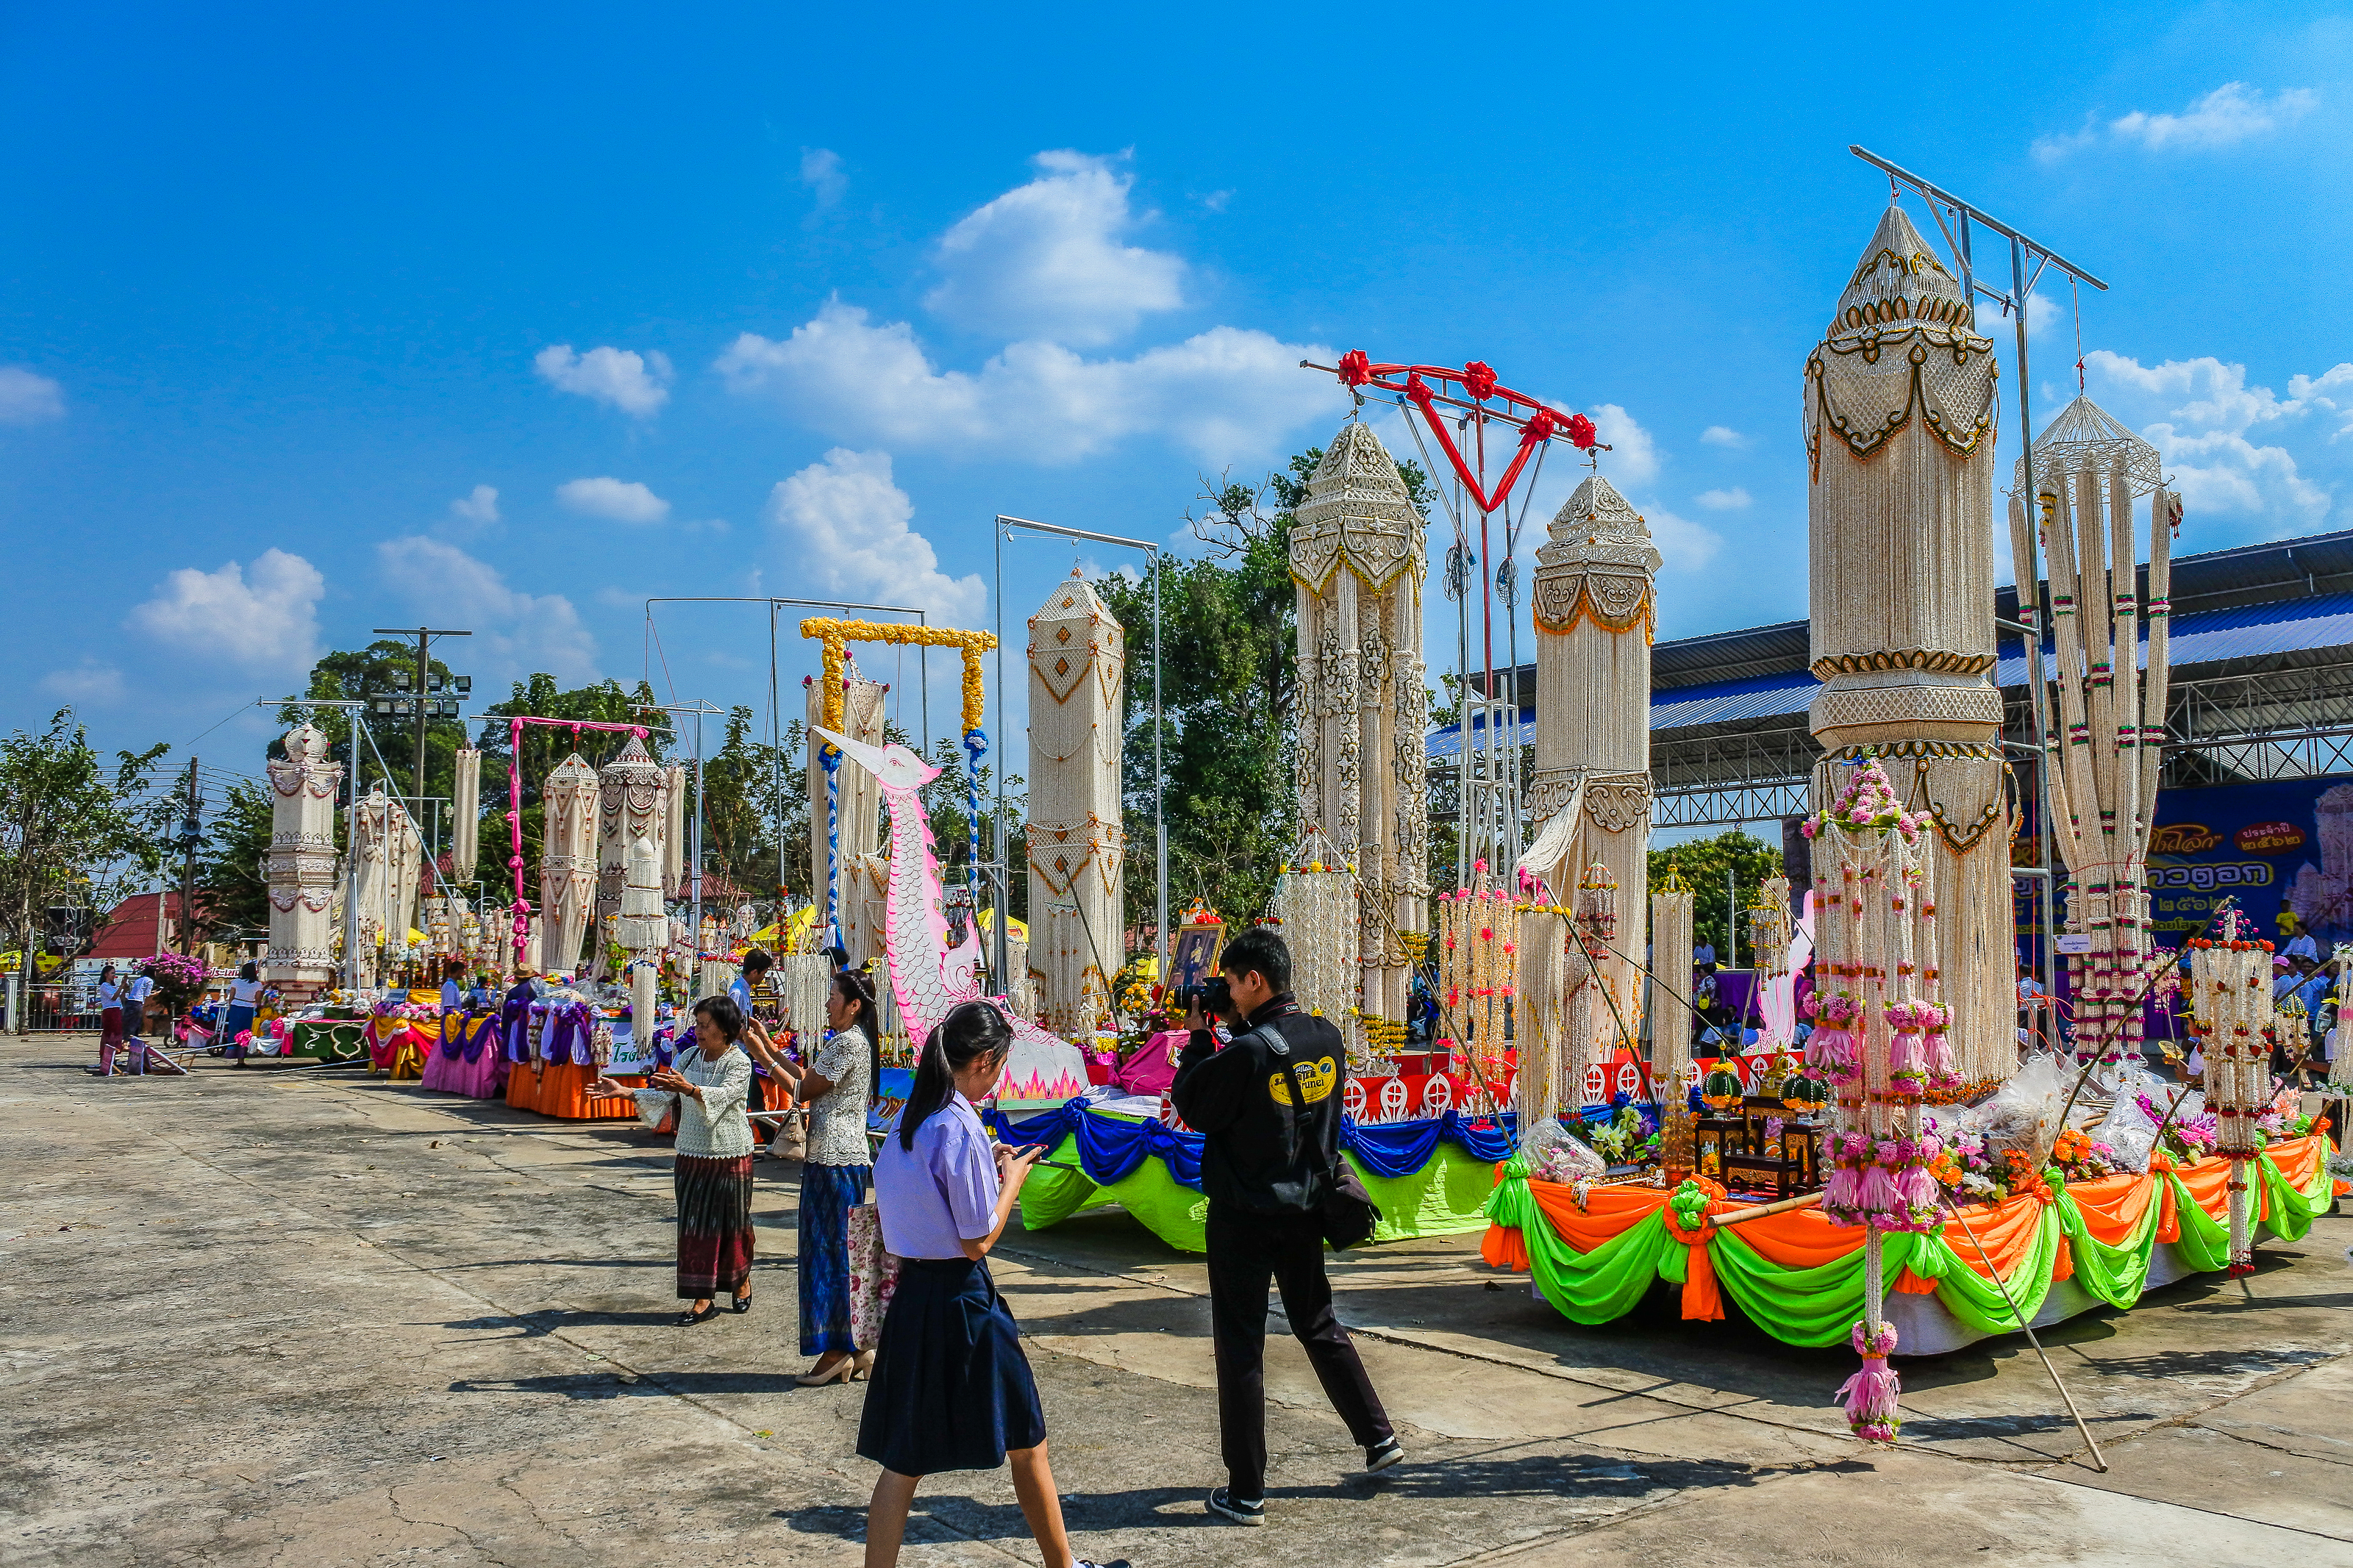
decorate, adoration, garland, sacrifice, beautify, believe, parade, buddhism, rice, adorn, strange, religion, marchers, amazing, popped, garlands, handmade, daytime, sky, tourism, public space, tree, town, fun, leisure, pole, architecture, event, vacation, city, tourist attraction, plant, tradition, street, festival, world, cloud, recreation, town square